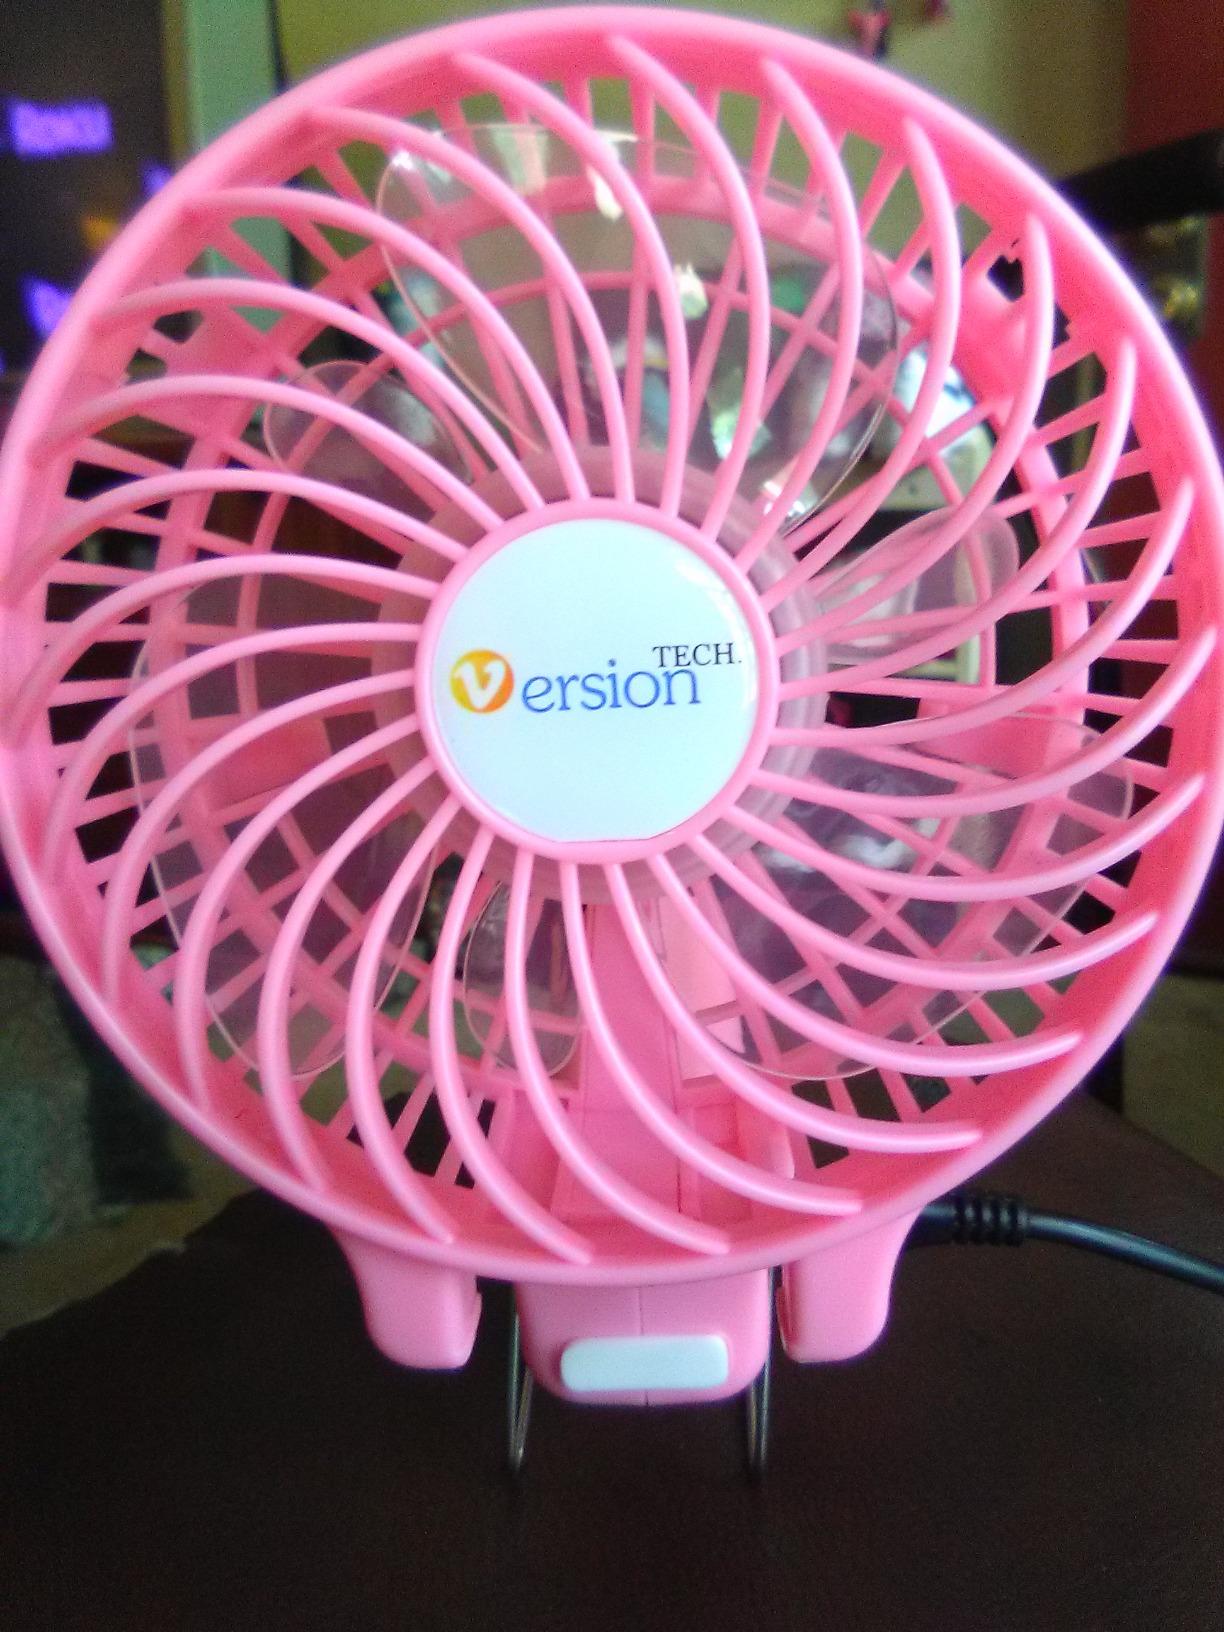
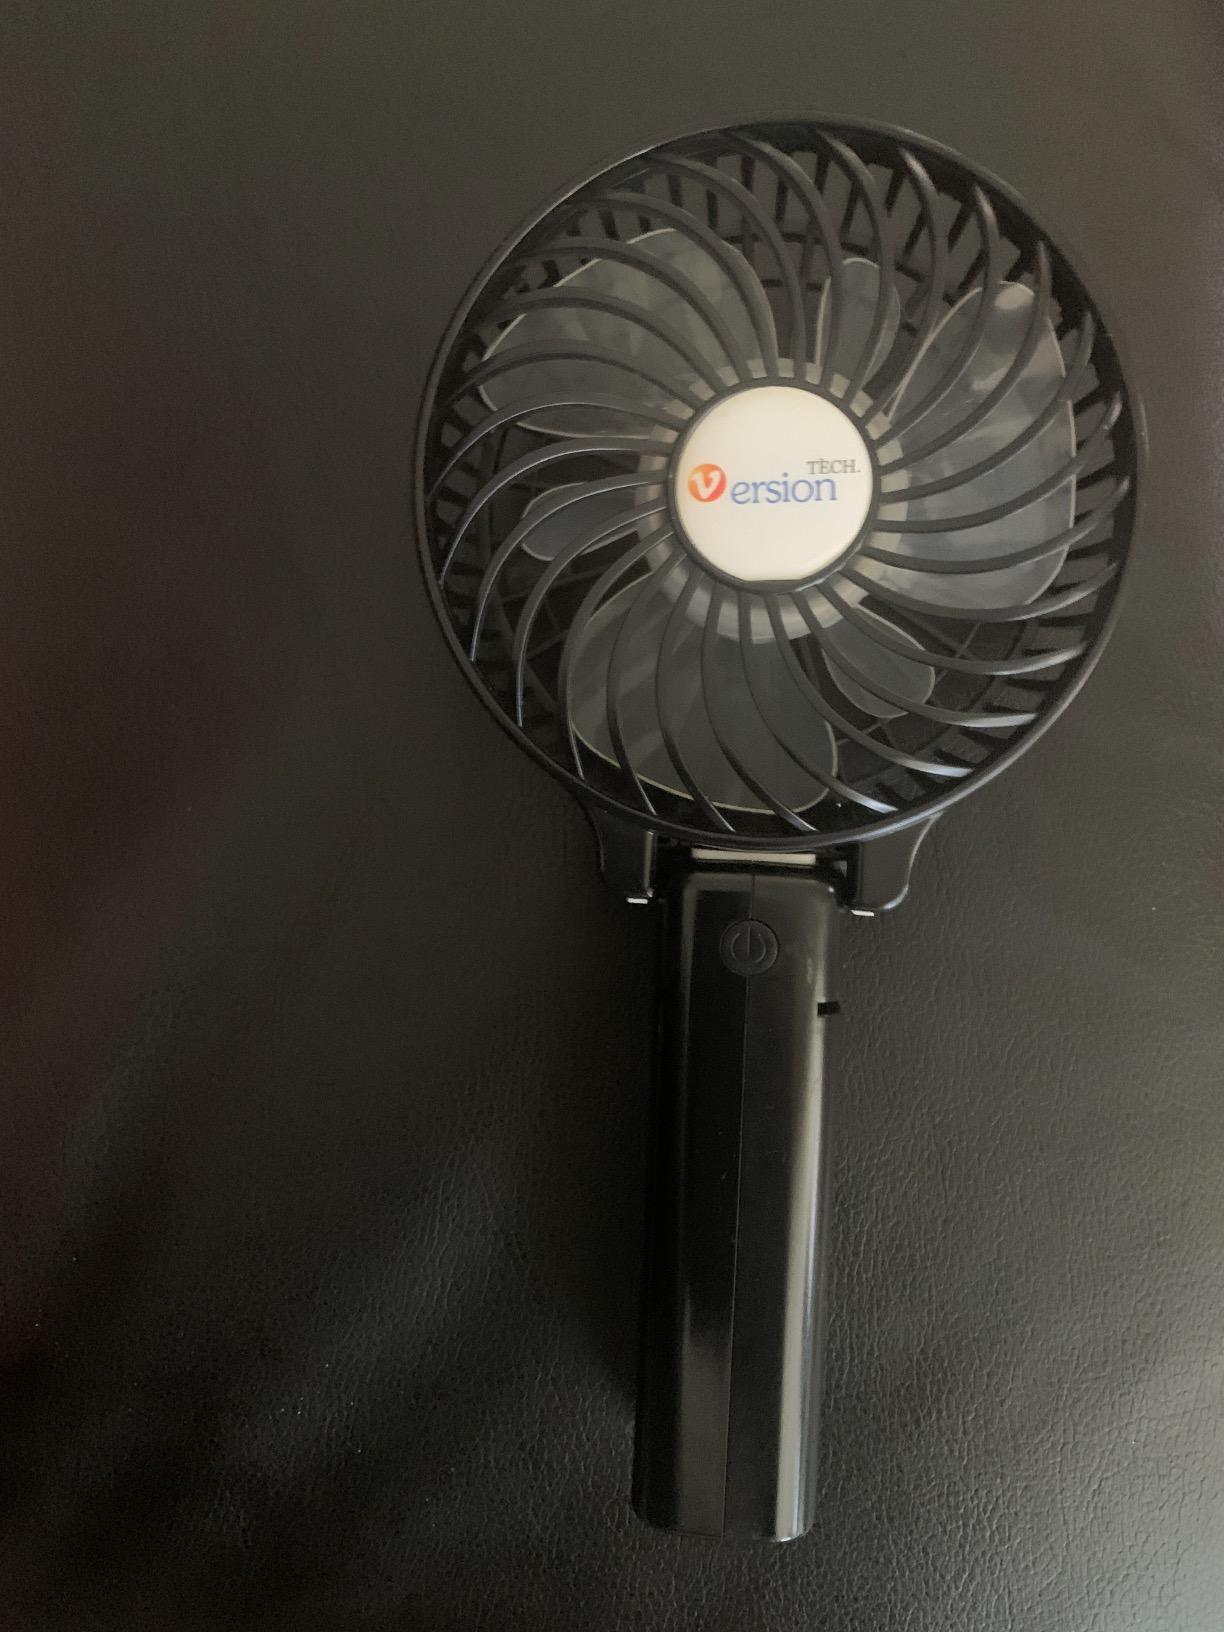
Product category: fan
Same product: no